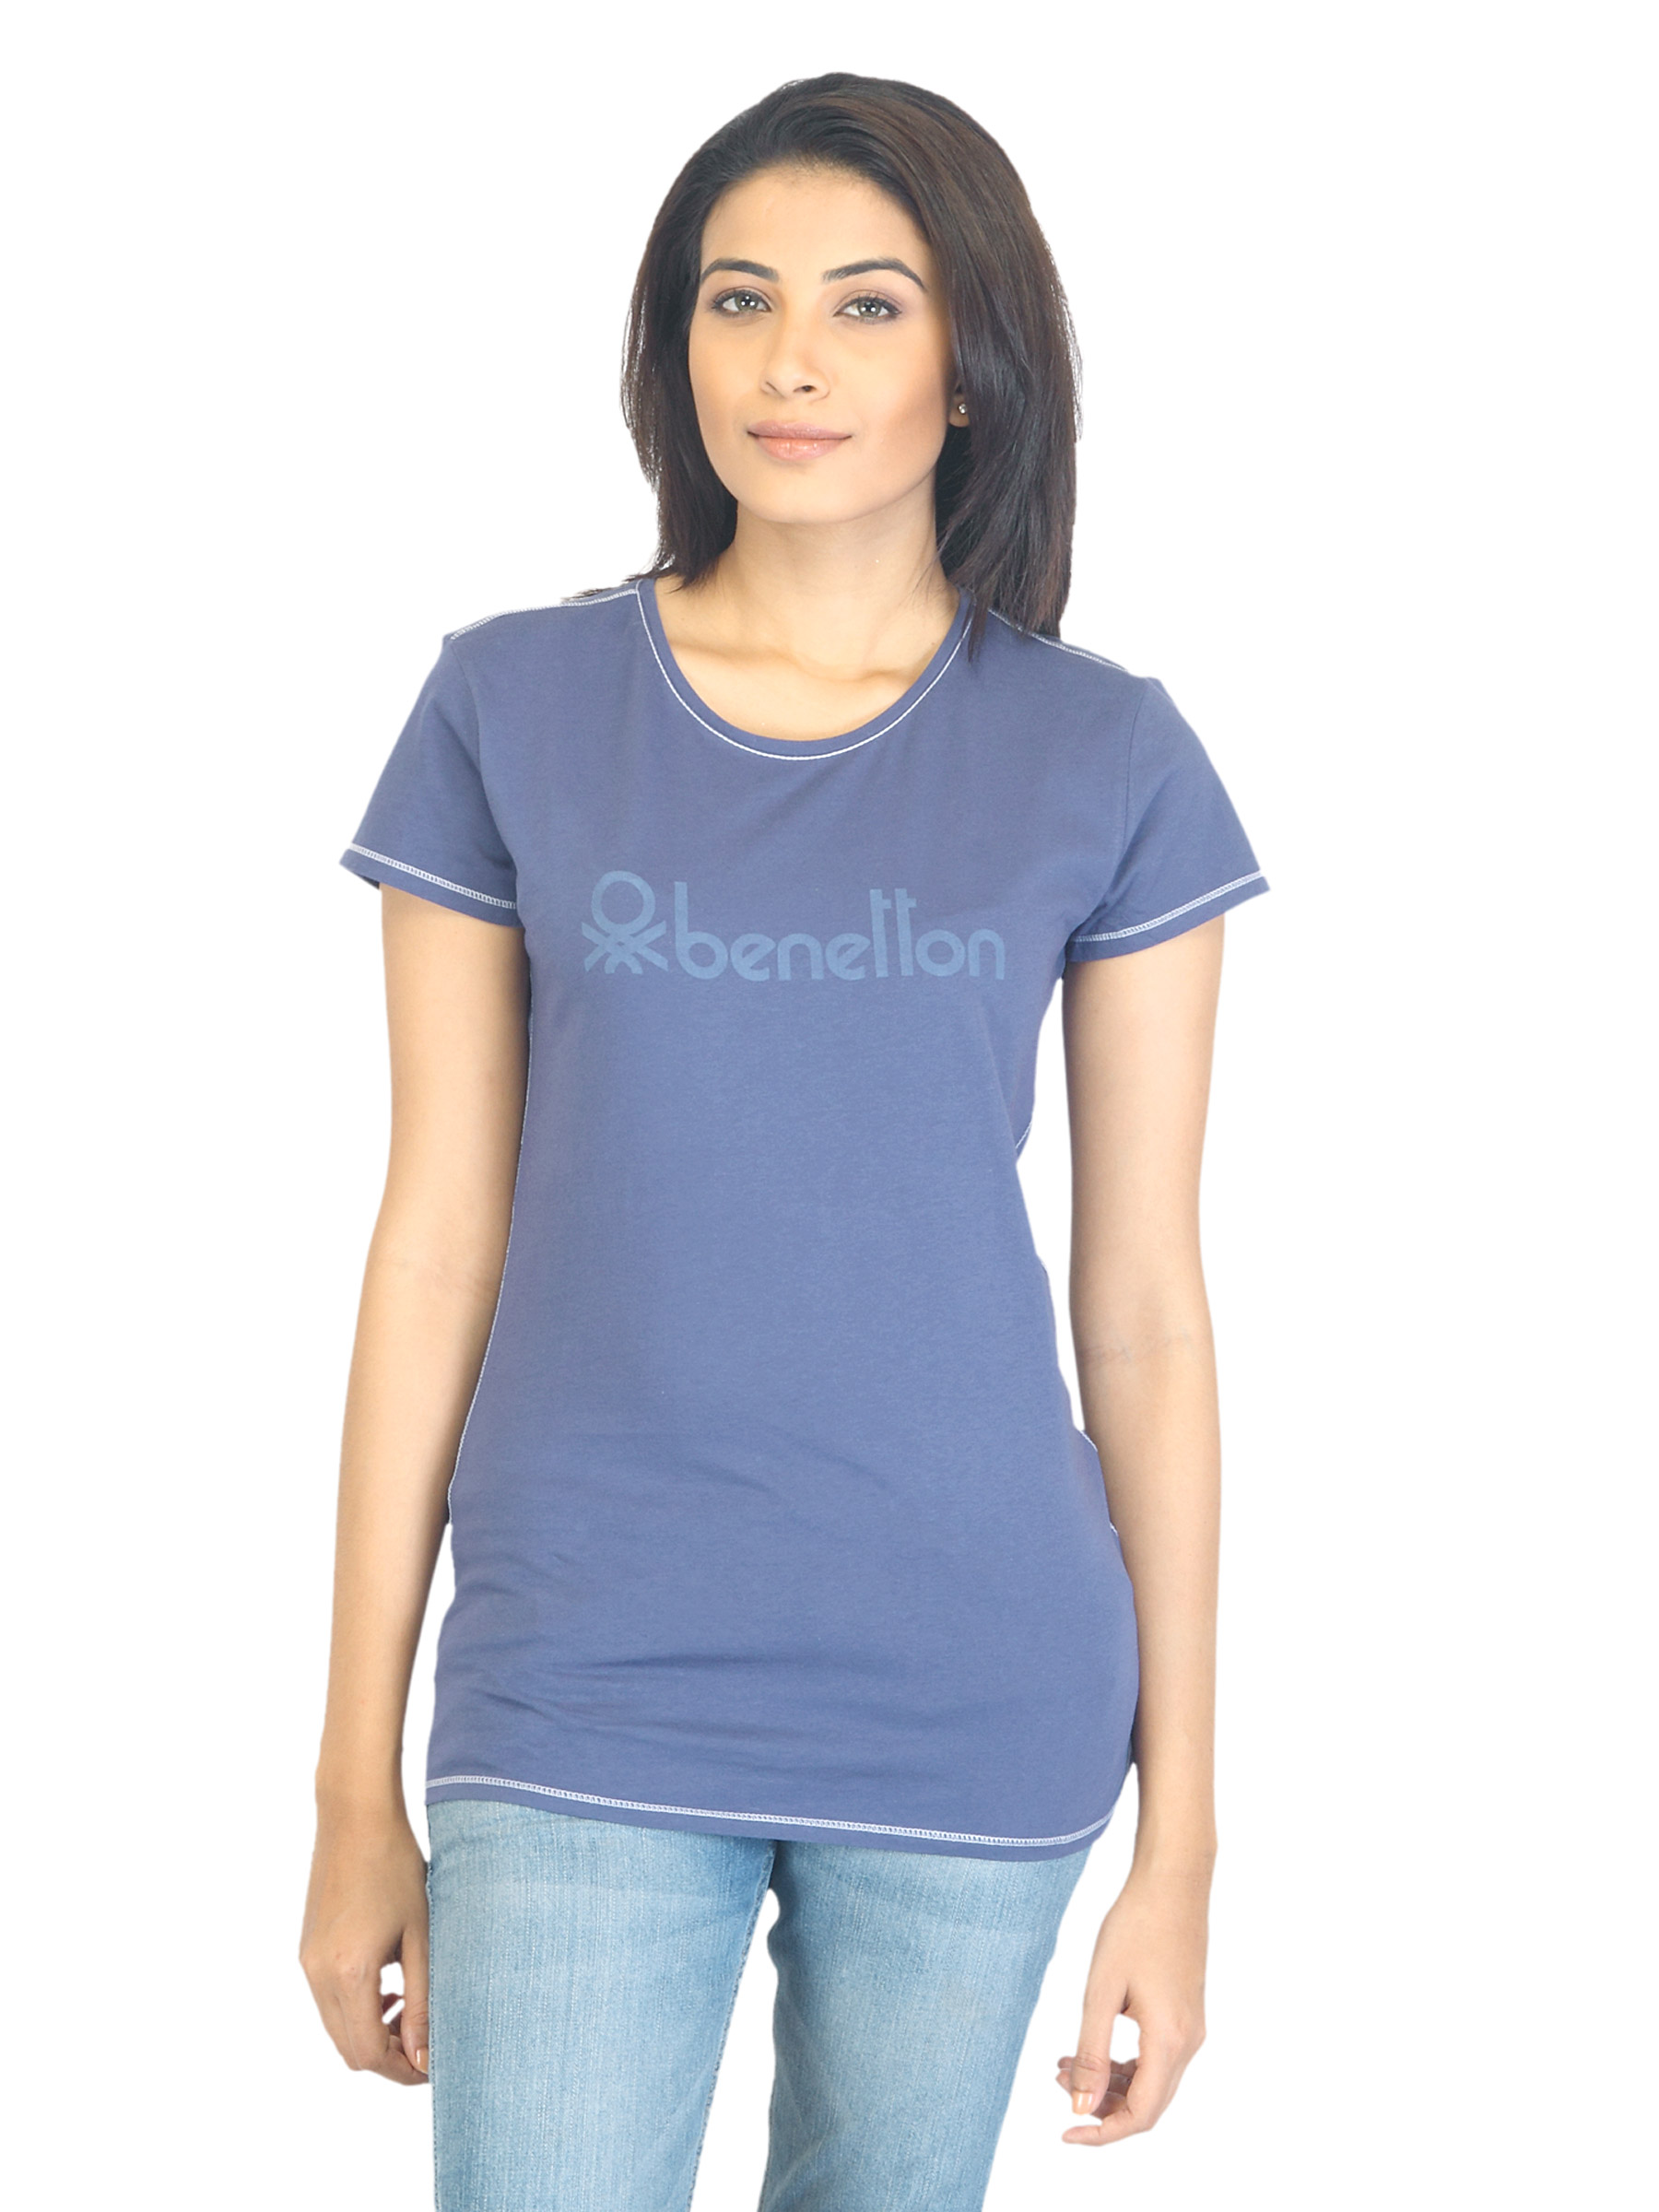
United Colors of Benetton Women Blue T-shirt
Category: Apparel / Topwear / Tshirts
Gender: Women
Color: Blue
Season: Summer 2012
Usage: Casual